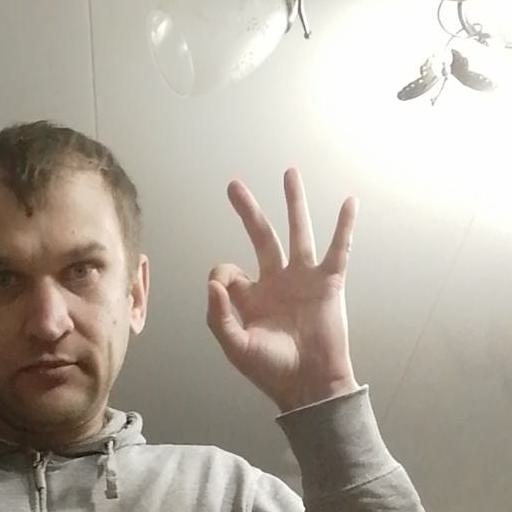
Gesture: ok